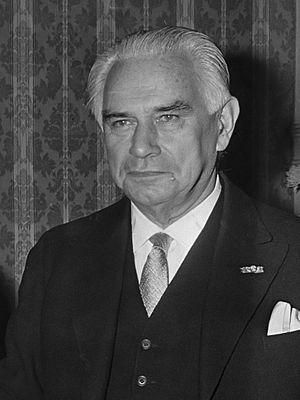
Henri Caspar Joseph Hubert Gelissen, né le 15 mai 1895 à Venlo et mort le 20 mai 1982 Wassenaar, est une personnalité politique néerlandaise.